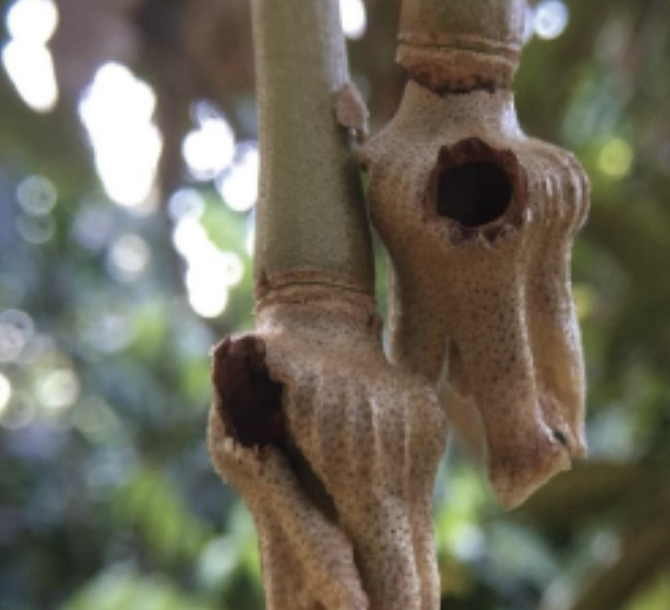
Label: sooty_mold